Ahmed Fareed

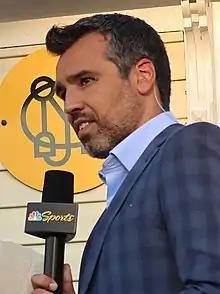
Fareed in 2022

Ahmed Fareed is an American studio host and sports reporter for American television network NBC Sports.